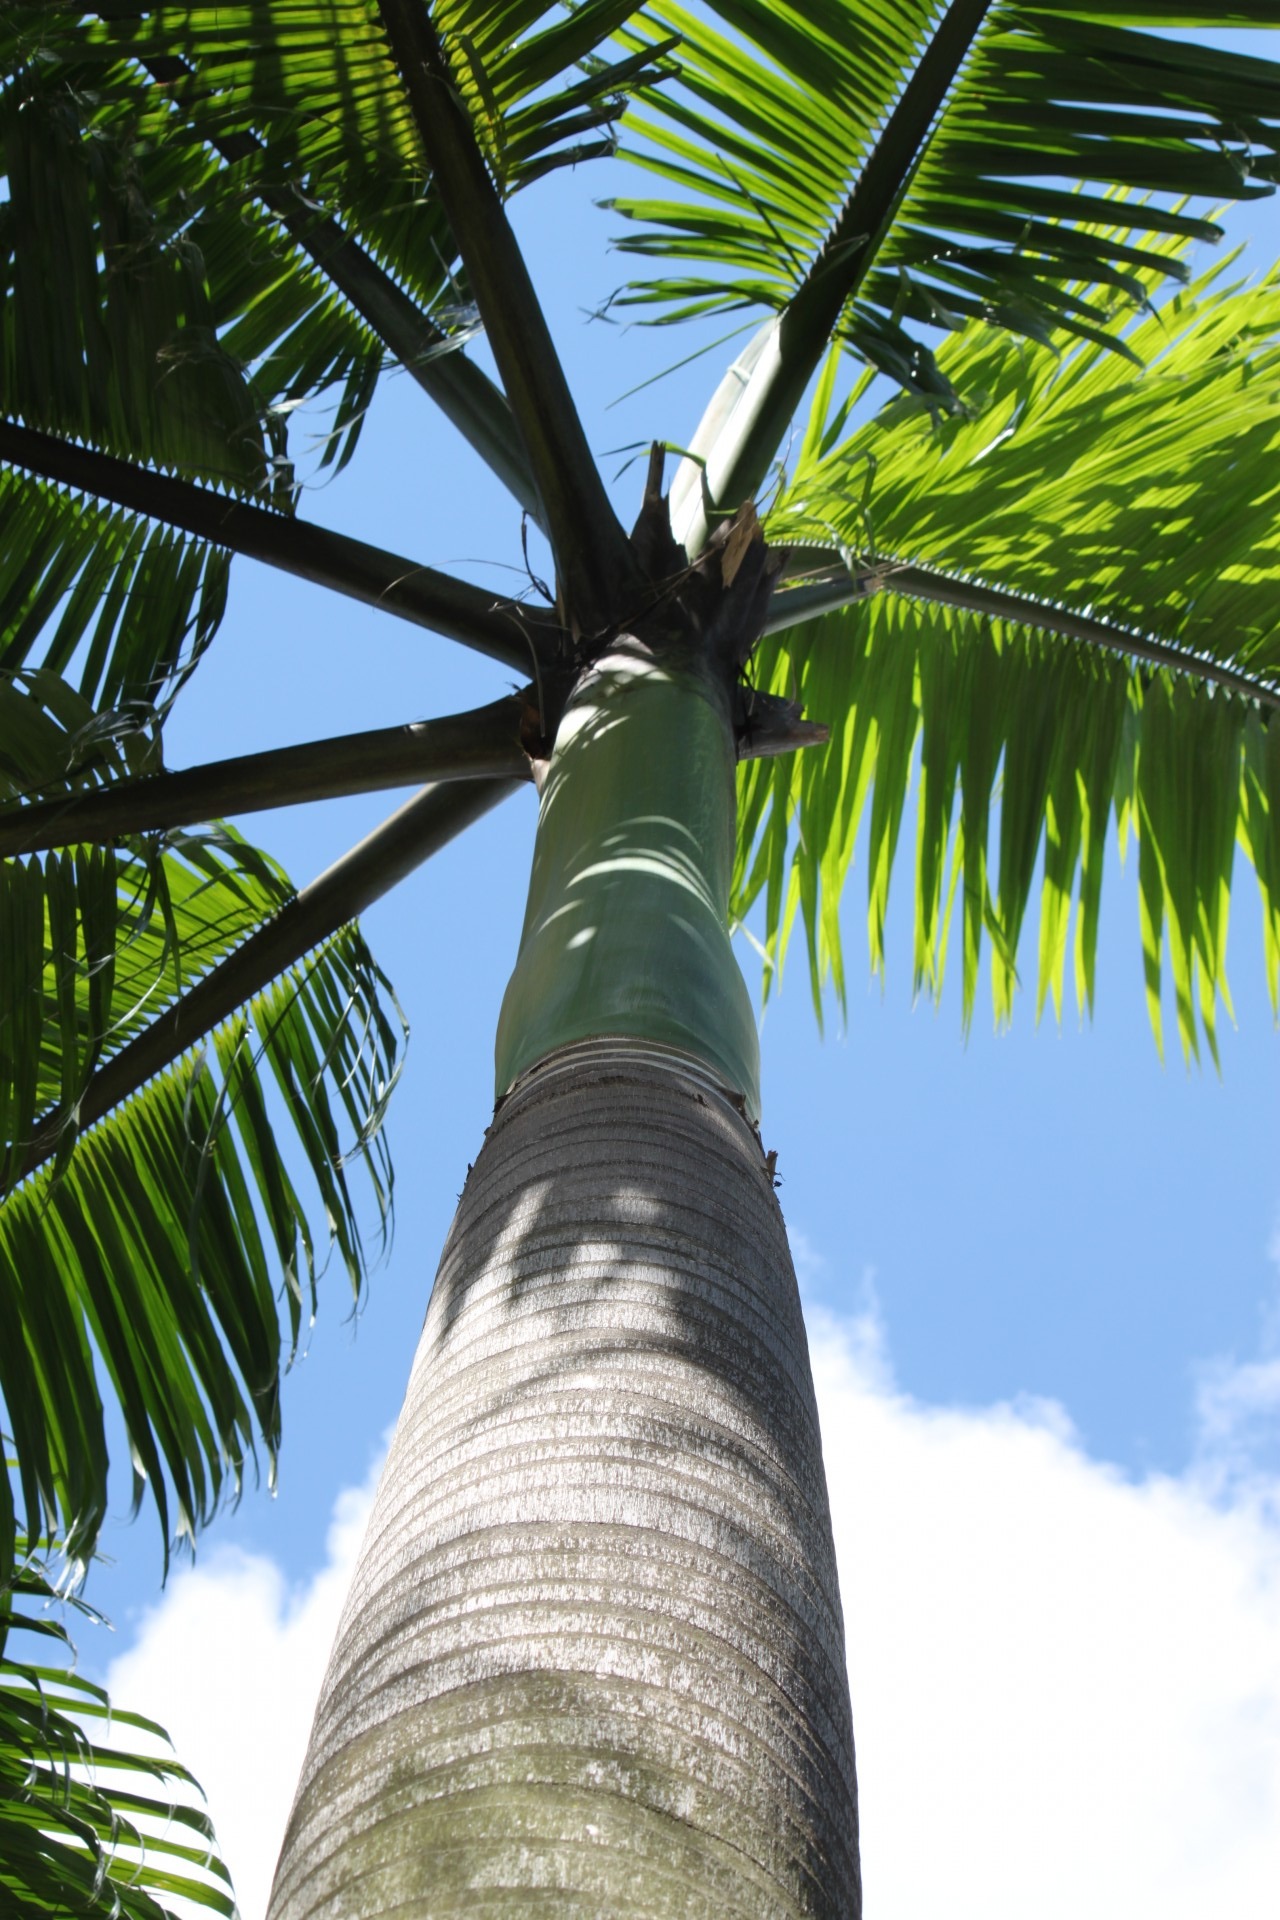
tree, branch, plant, sky, sunlight, leaf, flower, wind, green, jungle, scenic, tropical, scenery, botany, blue, flora, plants, looking up, above, trees, leaves, outdoors, leafy, woods, sunny, rainforest, bright, wooden, tall, trunks, day, gardens, hawaiian, palms, tropics, woody, coconut trees, flowering plant, plant stem, woody plant, land plant, arecales, palm family, borassus flabellifer